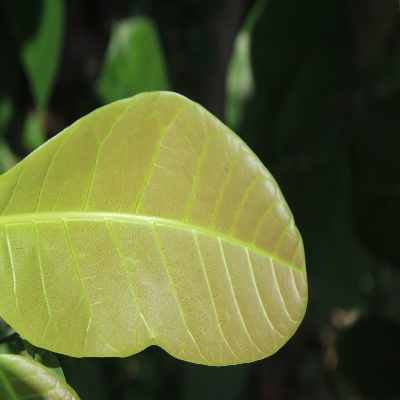
Crop: Cashew
Condition: healthy